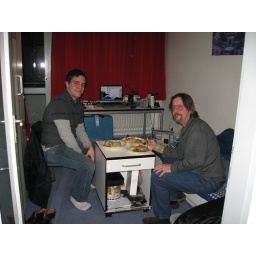
the table retreats under Nick's desk and our air mattress makes this same space our bedroom each night.